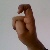
The image shows a hand gesture representing the letter 'X' in Indian Sign Language.